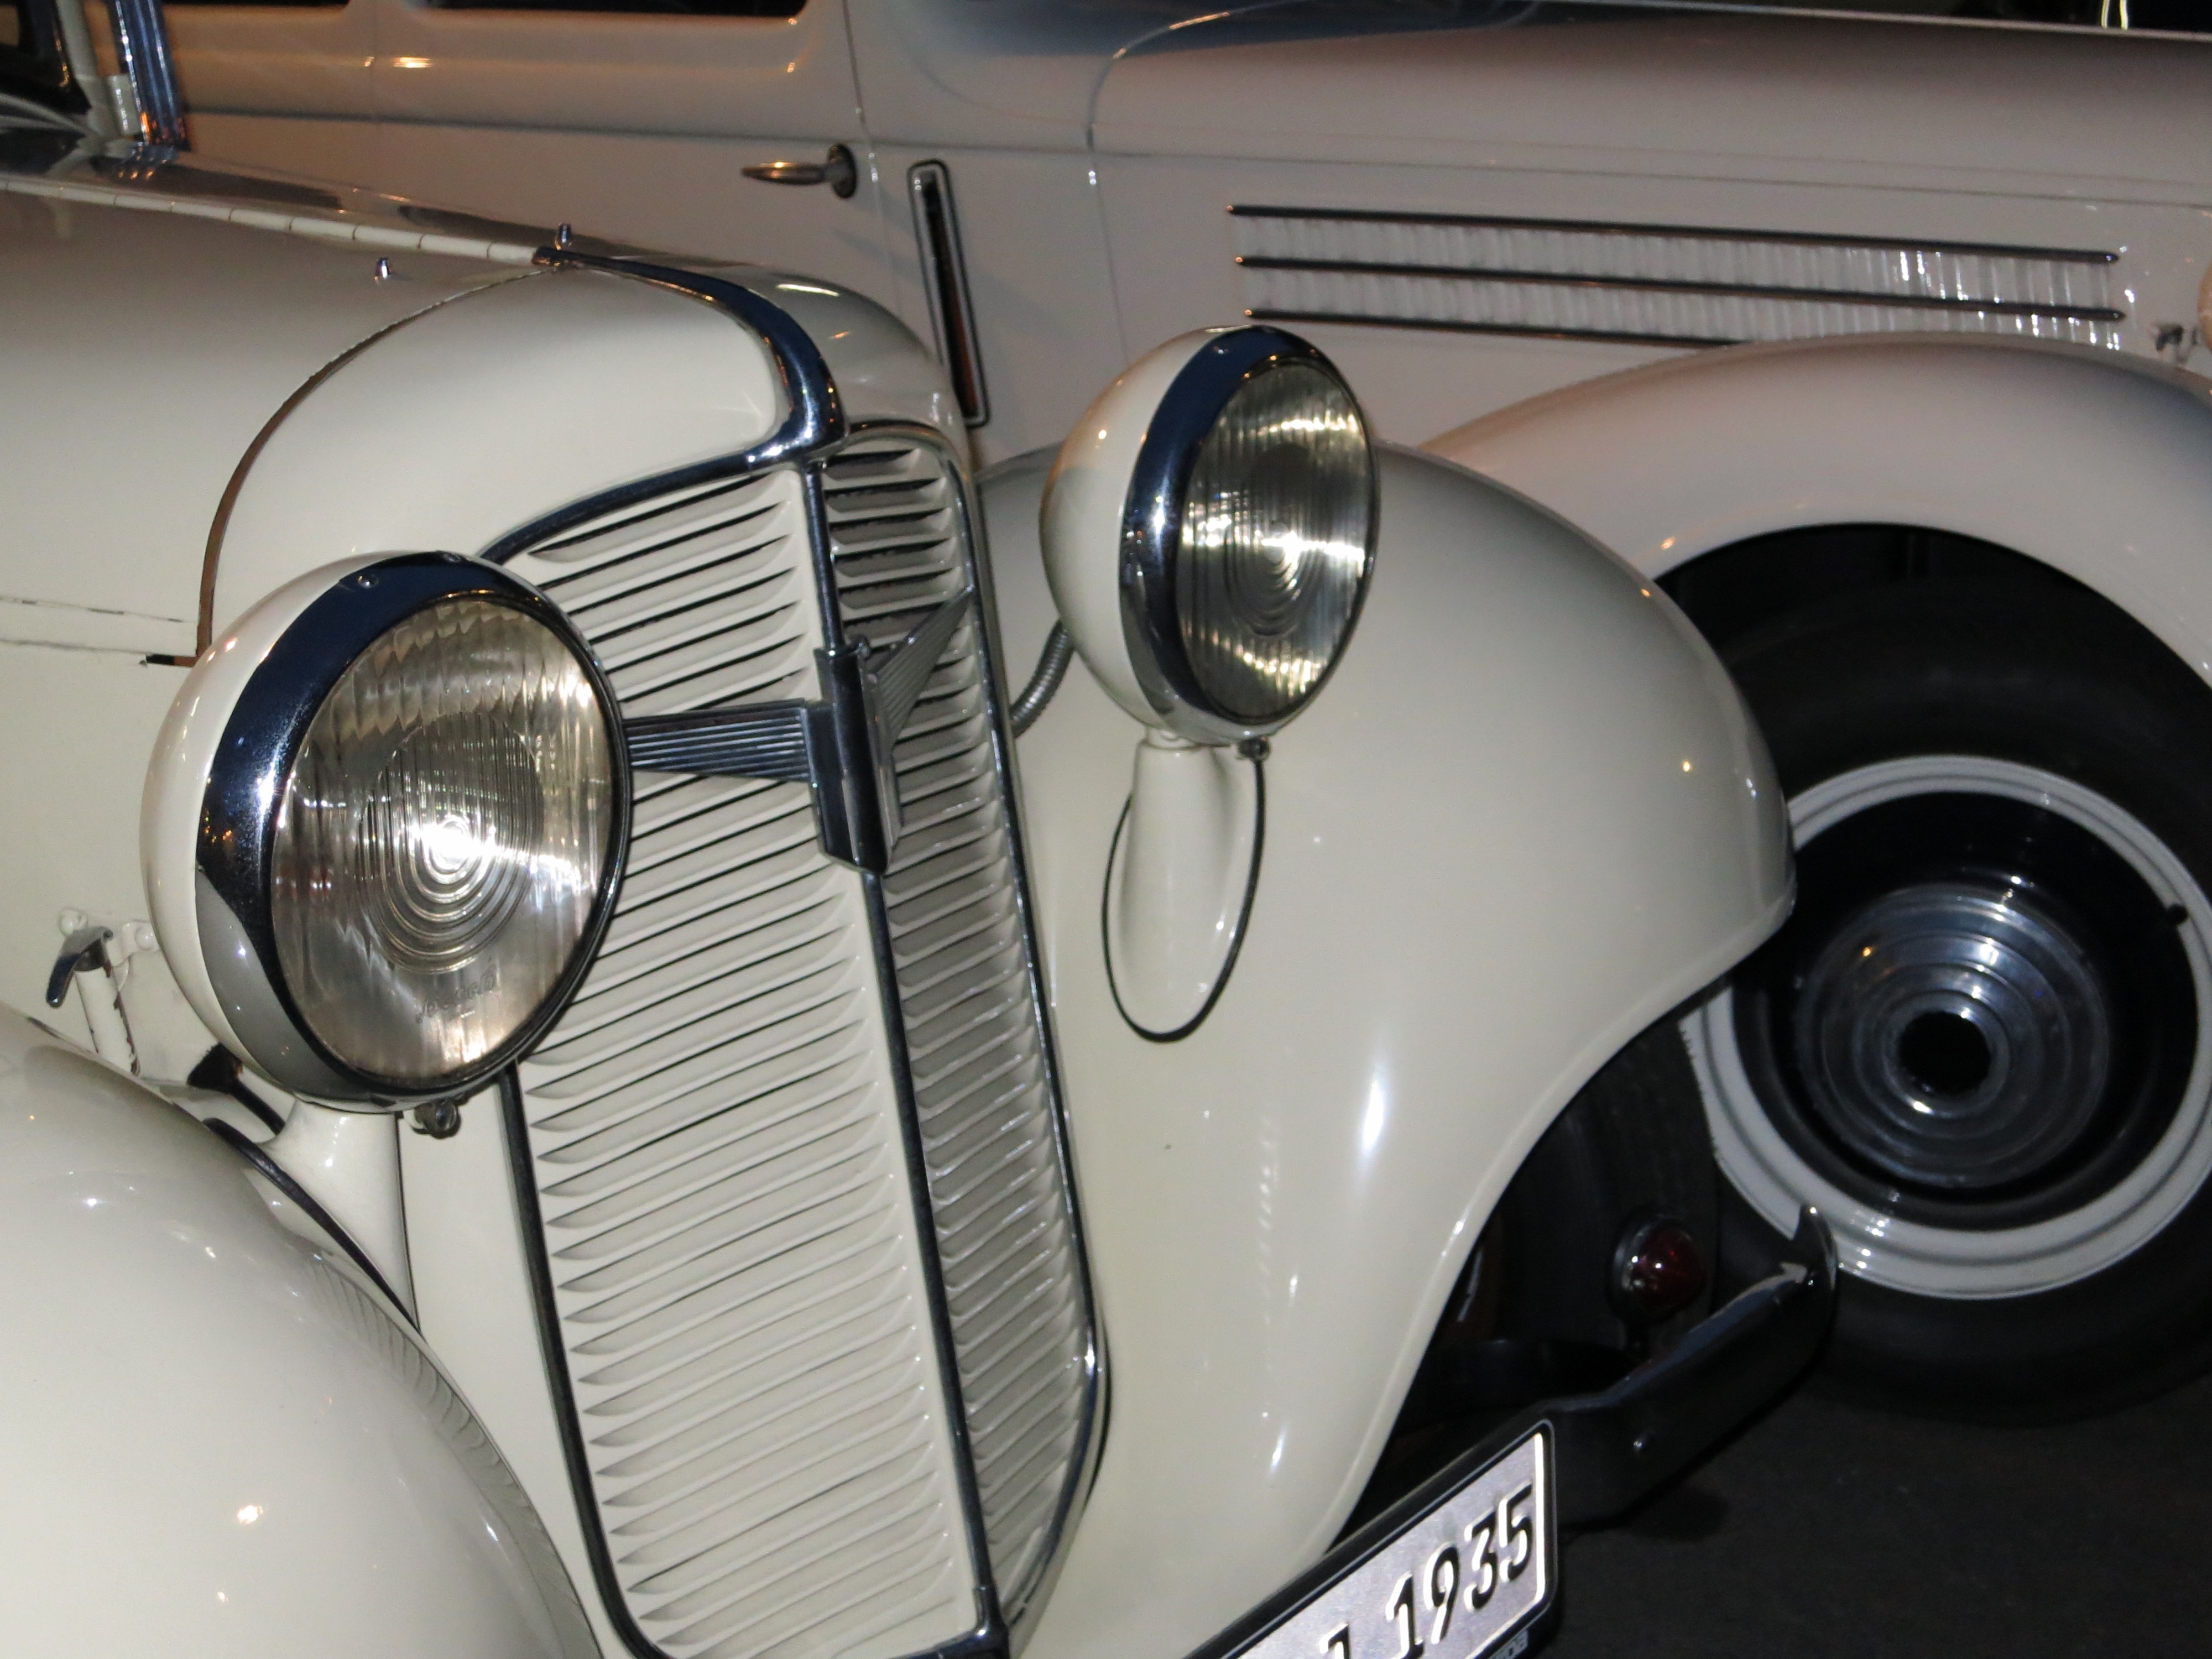
car, old, vehicle, auto, automotive, sports car, motor vehicle, vintage car, sedan, oldtimer, classic, convertible, dare, pkw, mercedes benz, antique car, land vehicle, automobile make, automotive exterior, automotive design, luxury vehicle